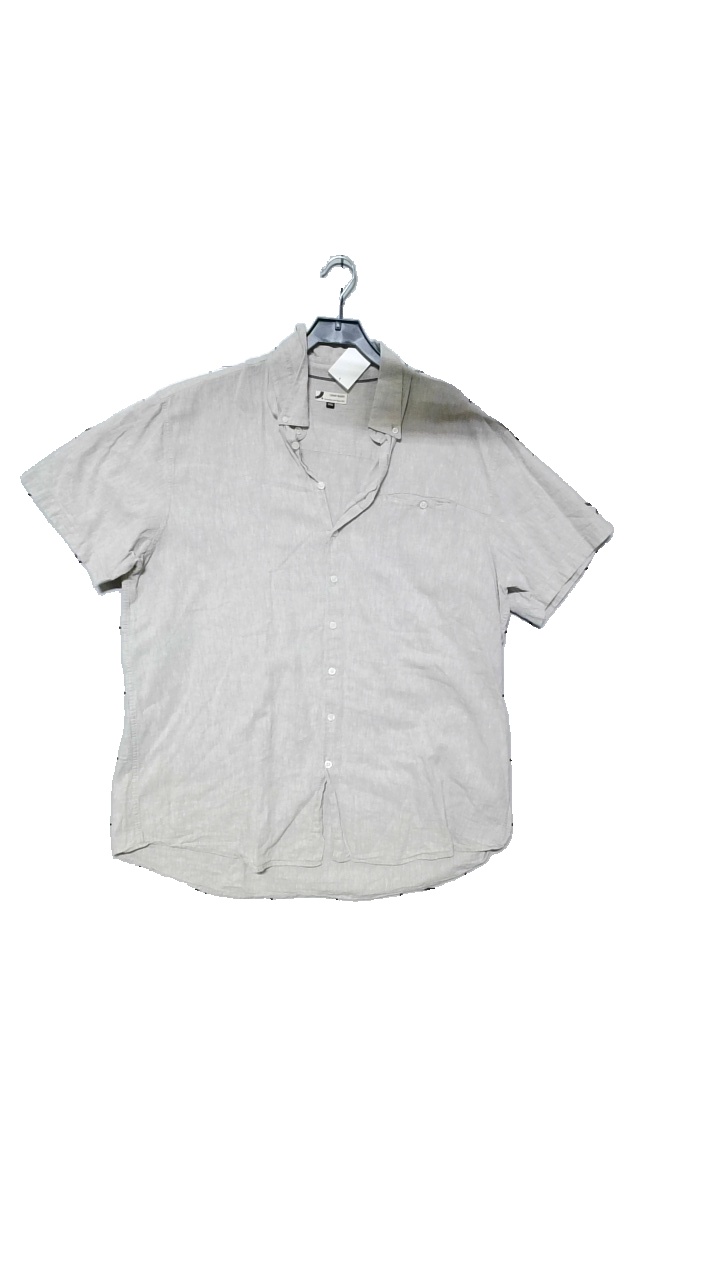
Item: Shirt (Men)
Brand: Dressman
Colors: Beige
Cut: Regular
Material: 55%linne 45% bomull
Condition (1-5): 3
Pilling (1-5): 3
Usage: Reuse
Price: <50